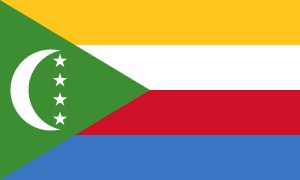
Comorernes flag
Comorernes flag
Comorernes flag blev taget i brug 2003. Det har fire horisontale bånd i gult, hvidt, rødt og blåt og en grøn trekant på venstre side. I trekanten er der en hvid halvmåne og fire hvide femtakkede stjerner. Både de horisontale bånd og stjerner repræsenterer landets fire hovedøer: Mwali, Njazidja, Nzwani og Mayotte. Den sidstnevnte tilhører Frankrig, men Comorerne gør krav på den. Halvmånen, stjernerne og den grønne farve er traditionelle symboler for islam.